Question: When was the photo taken?
Tambaya: Da yaushe aka ɗauki hoton nan?
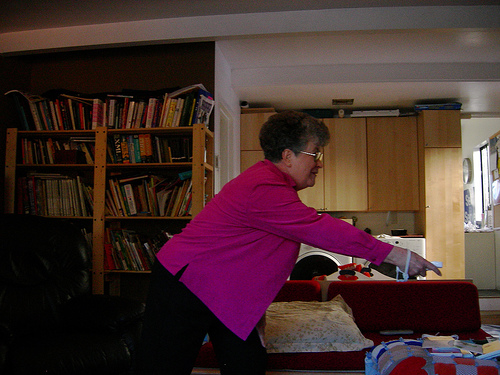
Answer: Afternoon.
Amsa: Da yamma.